Alessandra Mele

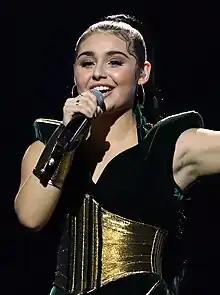
Mele performing at "Melodi Grand Prix 2023"

Alessandra Watle Mele (born 5 September 2002), known mononymously as Alessandra, is an Italian-Norwegian singer. She competed in the seventh season of in 2022, reaching the live shows. She represented Norway in the Eurovision Song Contest 2023 with "Queen of Kings", which finished in 5th place at the grand final with 268 points. Her track peaked at number one in Norway and was a top ten hit in eleven countries.